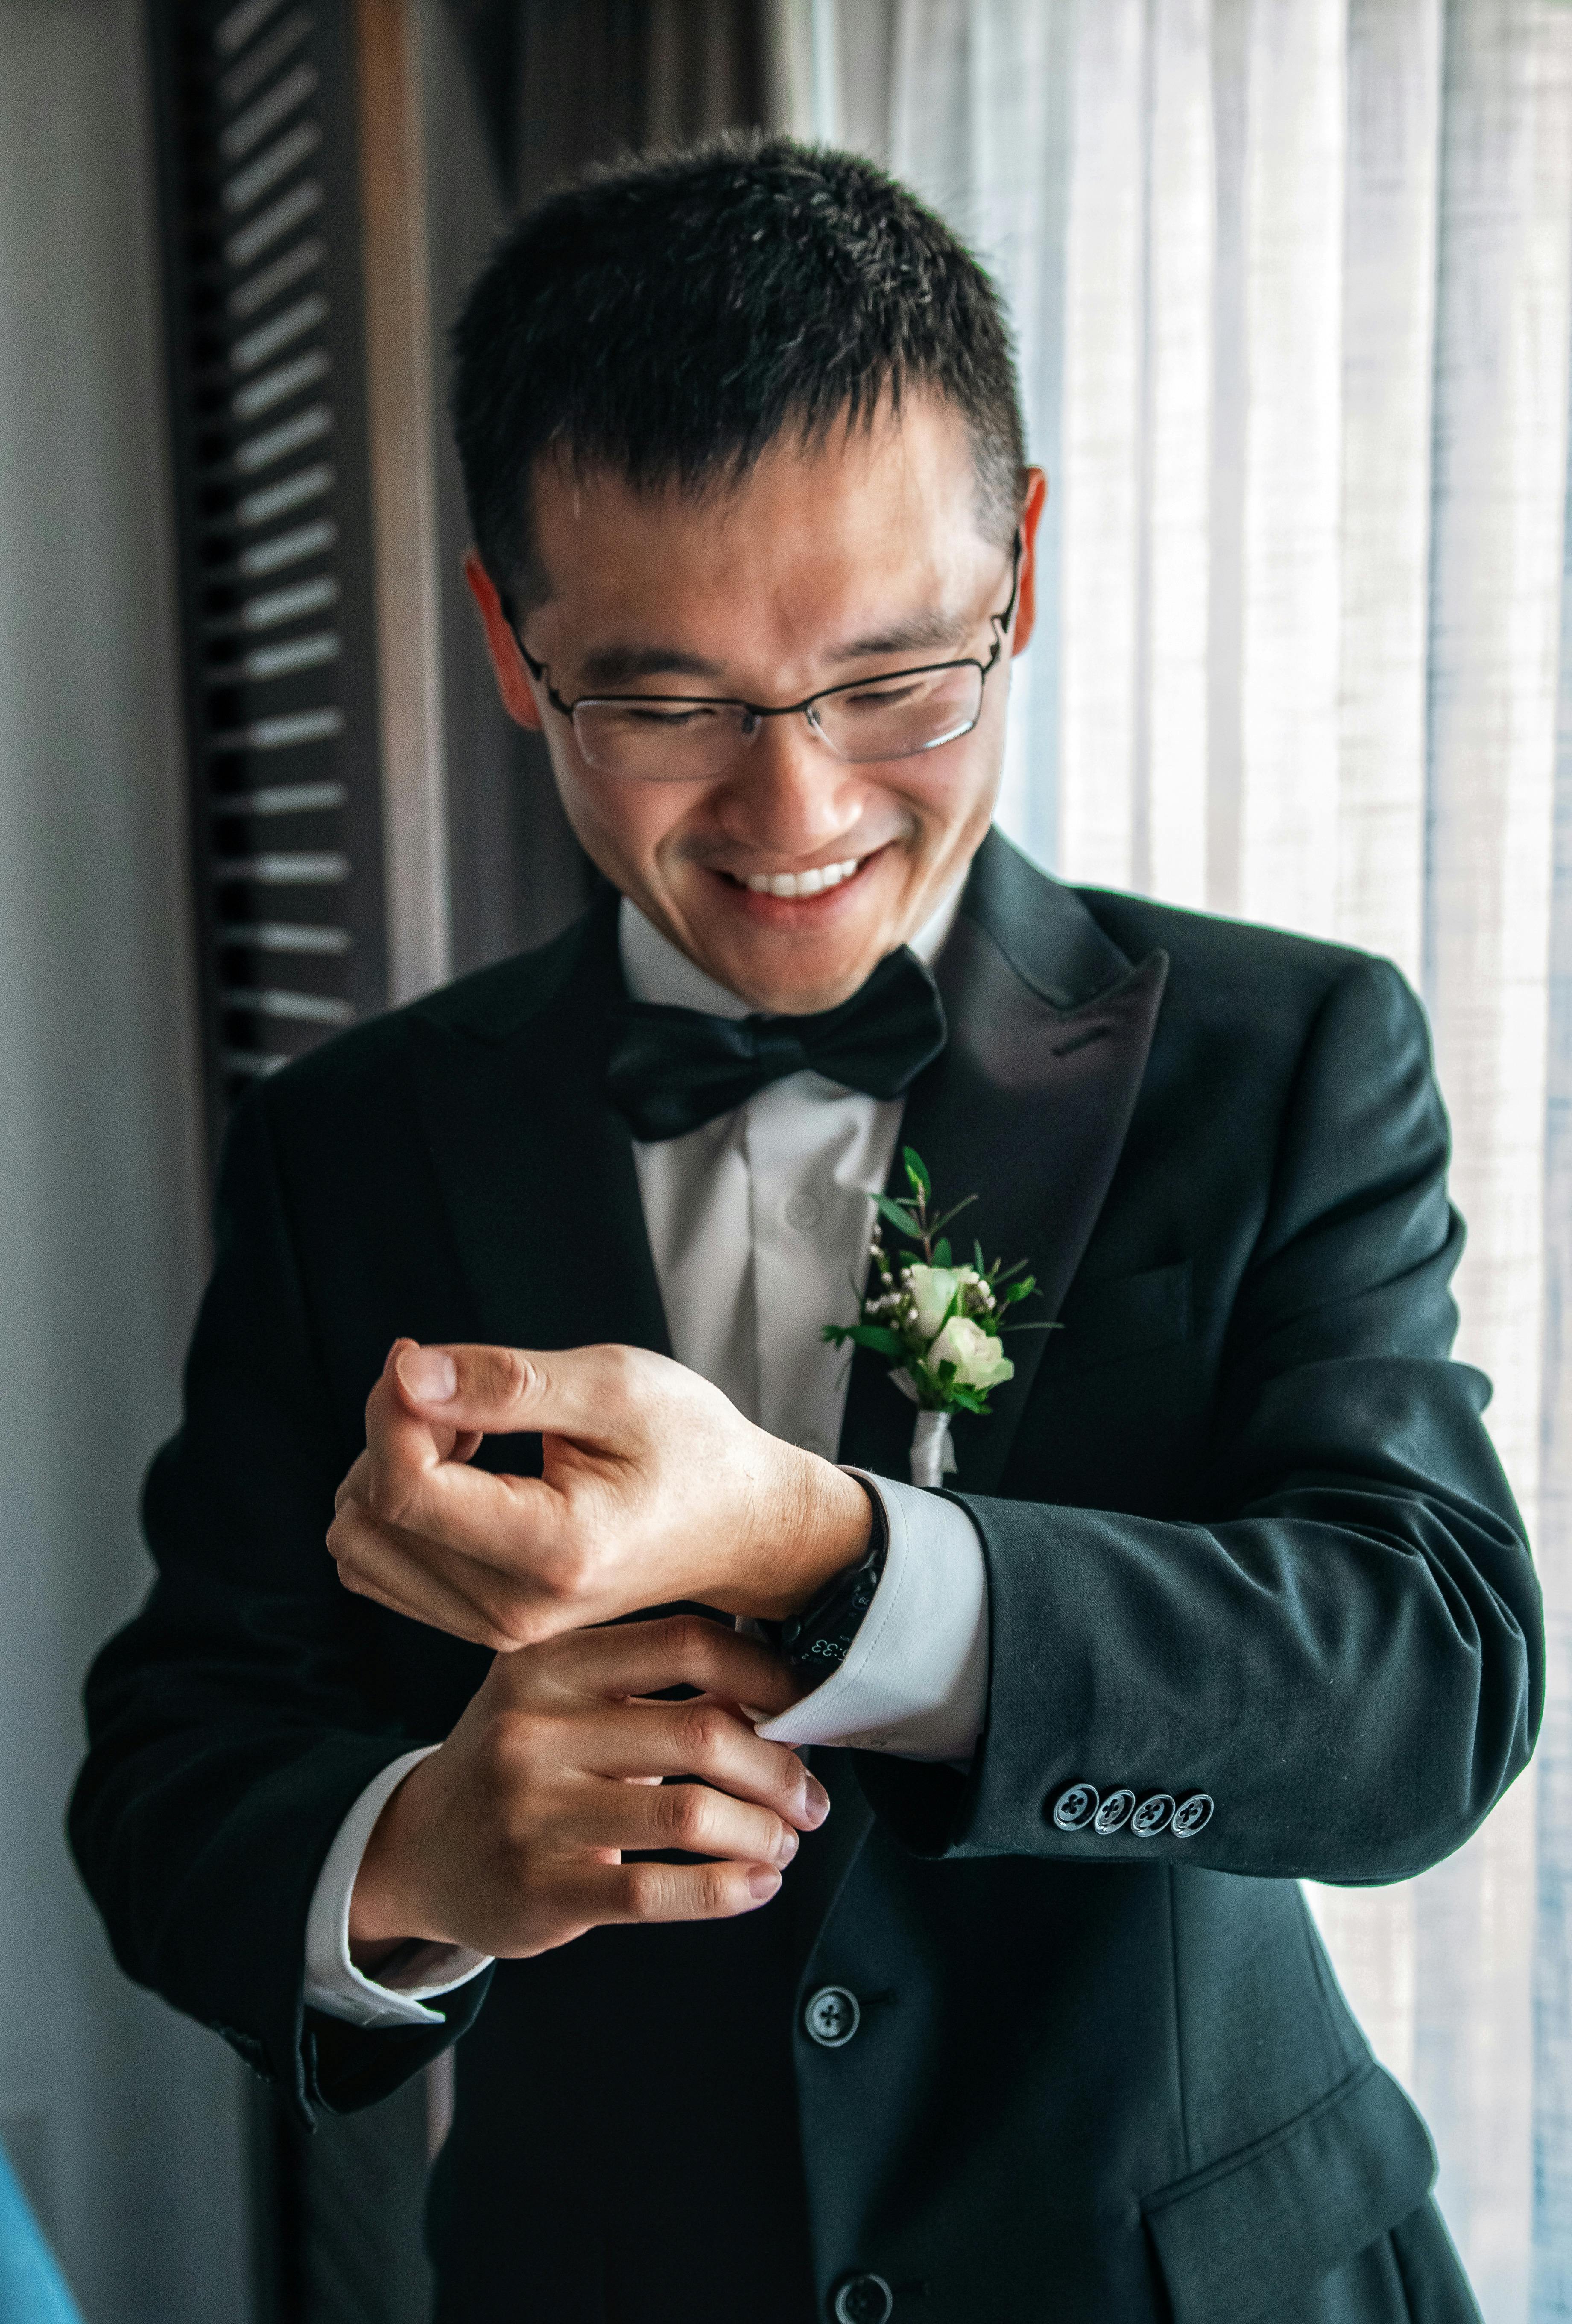
Gender: men